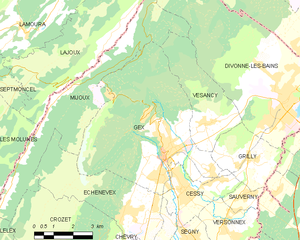
Carte des communes françaises: Gex